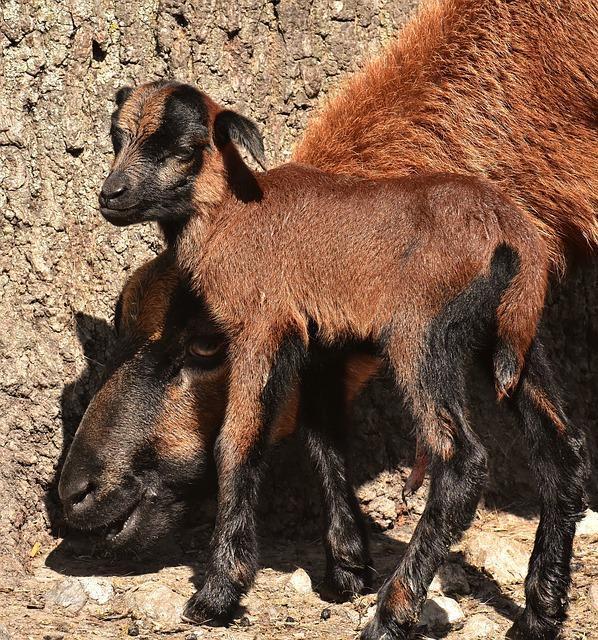
sheep